Asante Empire

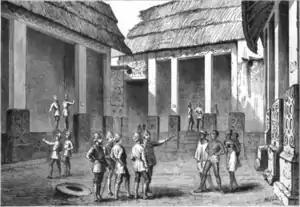
English officers selecting quarters in the chief's palace at Fomena.

From 1824 till 1899 there were five Anglo-Ashanti wars between the Asante Empire and Great Britain and its allies. The wars were mainly due to Asante attempts to establish a stronghold over the coastal areas of present-day Ghana. Coastal peoples such as the Fante and the Ga came to rely on British protection against Asante incursions.